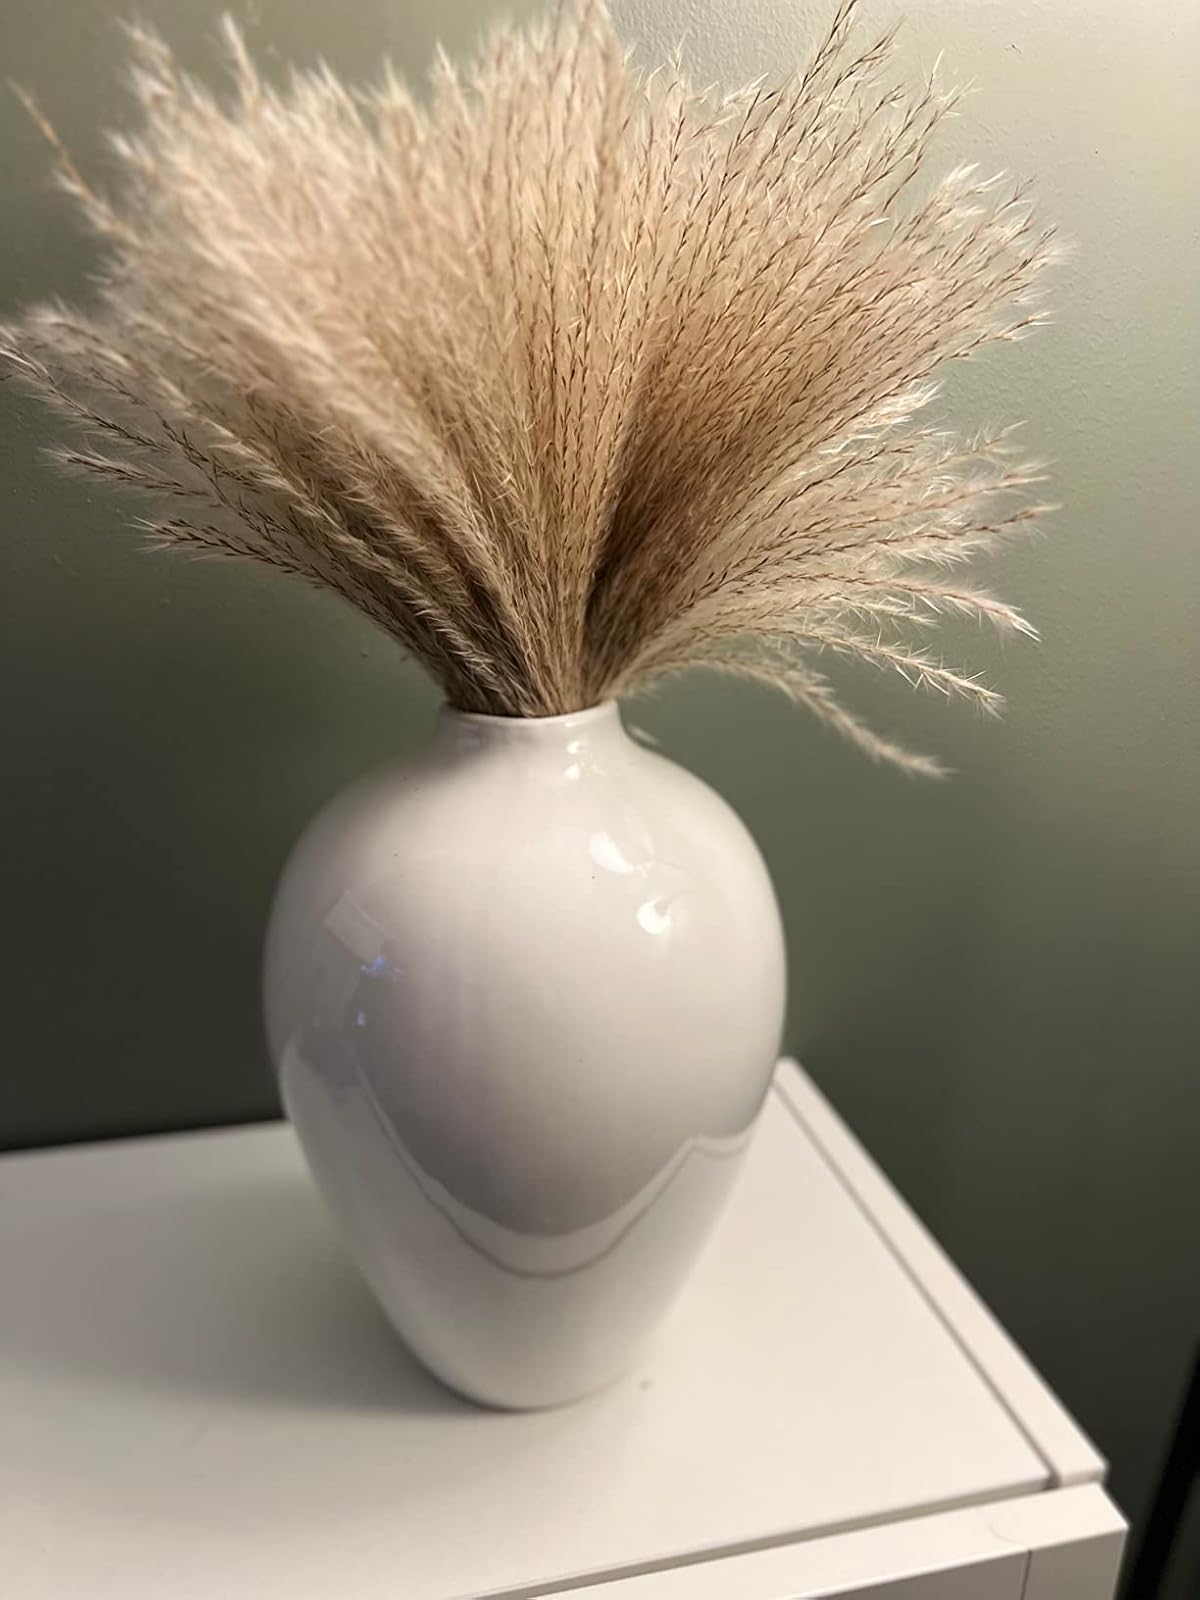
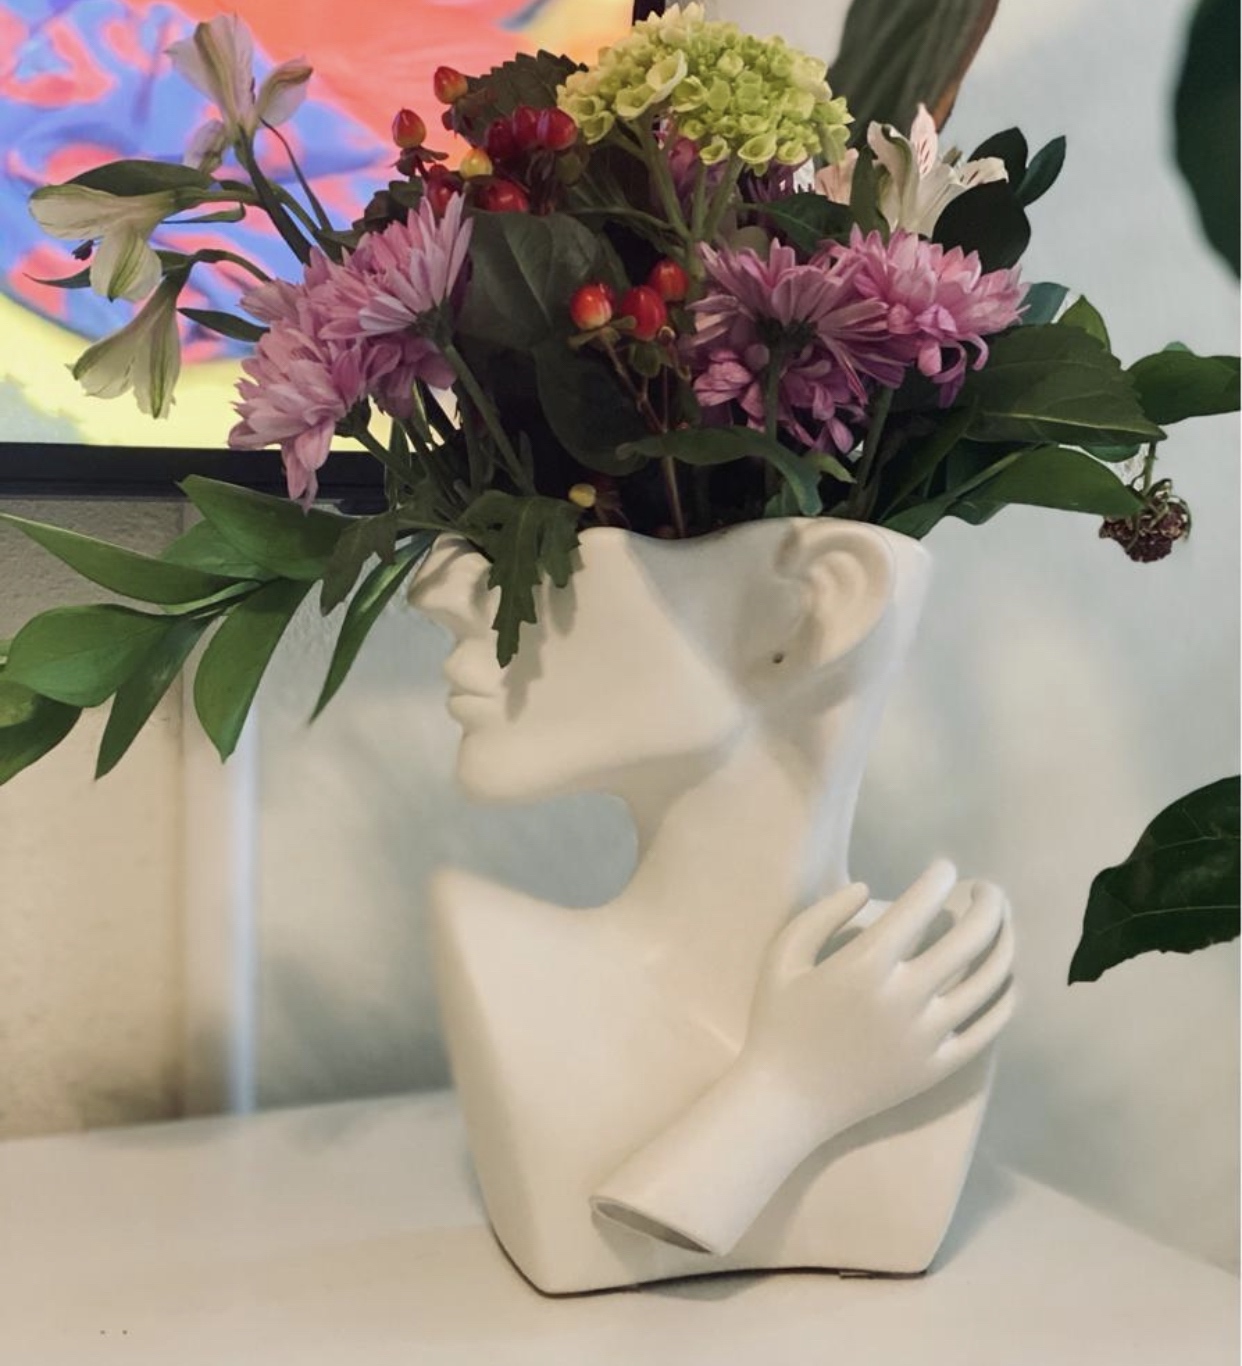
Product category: vase
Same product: no